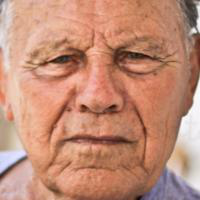
Age group: age 66-80